Eva Golinger

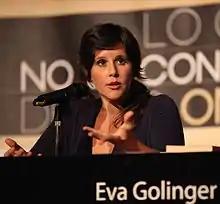

Eva Golinger (born 19 February 1973) is an American lawyer, writer and journalist. She practices law in New York and specializes in immigration and international law. She is the author of several books about the late Hugo Chávez, of whom she was an outspoken supporter, and his relationship with the US. Chávez called her "La novia de Venezuela" ("The Bride of Venezuela"), and she served as a foreign policy advisor to his government. The "National Catholic Reporter" wrote that Golinger headed the "pro-Chávez" Venezuela Solidarity Committee in 2004. Her website, venezuelafoia.info, aimed to shed light on what she called links between US government agencies and Venezuelan organizations by publishing documents obtained using the US Freedom of Information Act (FOIA).